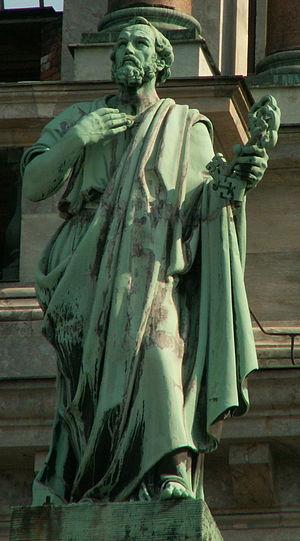
Le pape est l'évêque de Rome et le chef de l'Église catholique. Il est élu, après le décès ou la renonciation de son prédécesseur, par des cardinaux électeurs qui se réunissent en conclave pour délibérer et voter. Selon la tradition catholique, l'autorité du pape se transmet par succession depuis l'apôtre saint Pierre lui-même, qui l'a reçue directement de Jésus-Christ. Cependant, la façon de concevoir et d'exercer cette autorité a évolué au cours des siècles. Le titre de « pape » apparaît dans des documents à partir du premier concile de Nicée en 325.